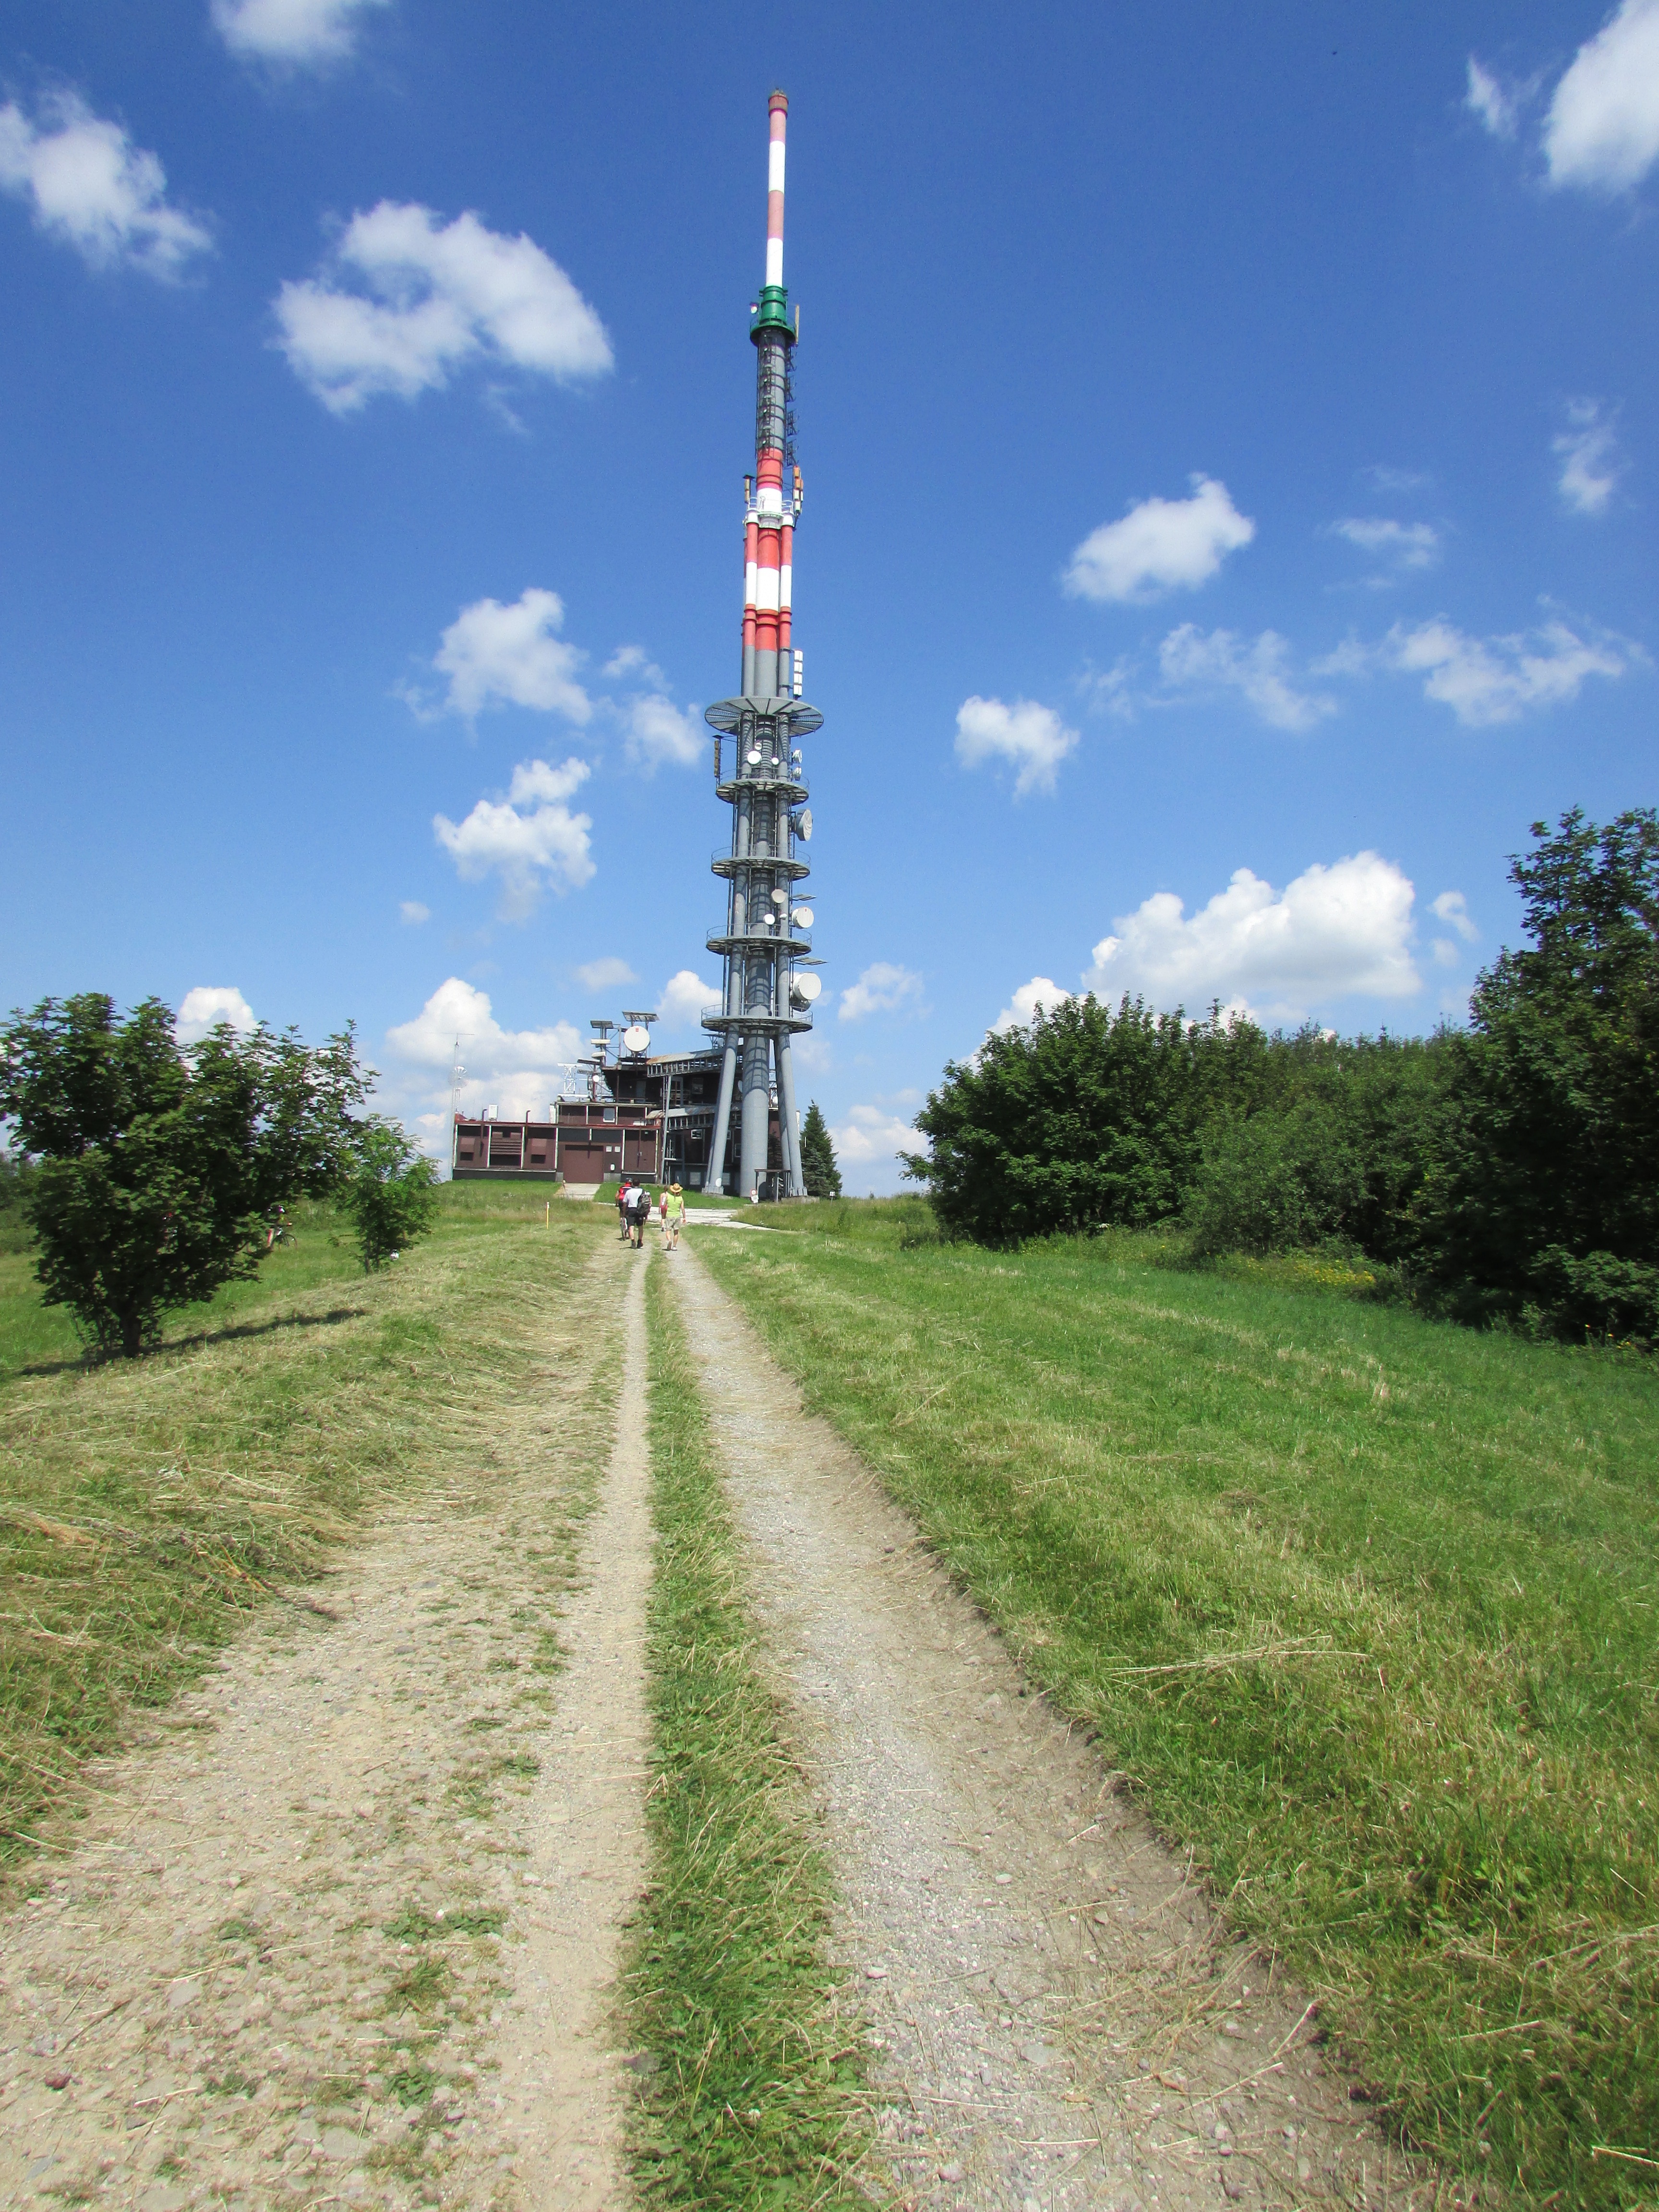
nature, path, tower, blue sky, clouds, mountains, top, transmitter, large javo ina